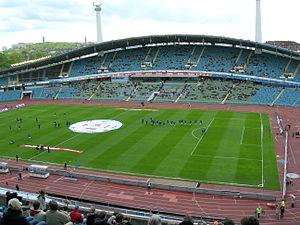
Cet article présente la finale du championnat d'Europe 1992 opposant l'Allemagne, double vainqueur de la compétition en 1972 et en 1980, au Danemark.
Ullevi, Ullevi Stadion, officiellement Nya Ullevi afin de le distinguer du Gamla Ullevi, est un stade situé à Göteborg en Suède, dont l'architecte est Fritz Jaenecke.